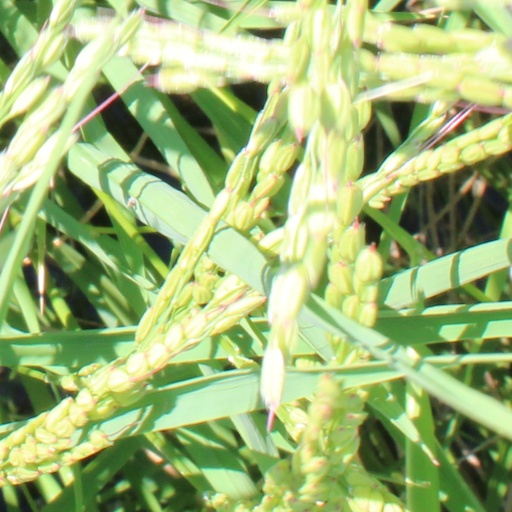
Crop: rice